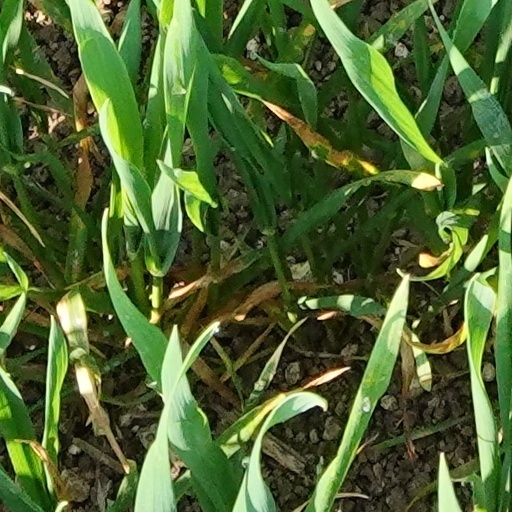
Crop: wheat